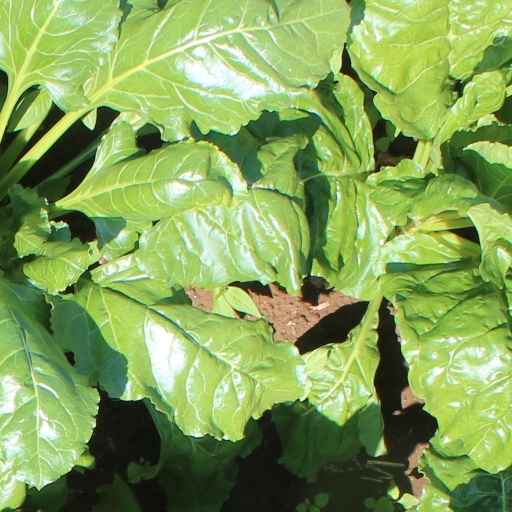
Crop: sugar beet